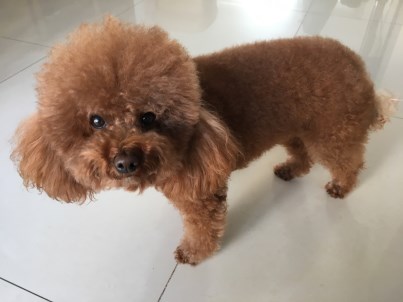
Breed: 7449-n000128-teddy